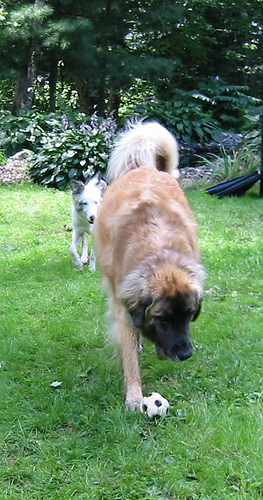
Animal: dog
Breed: leonberger